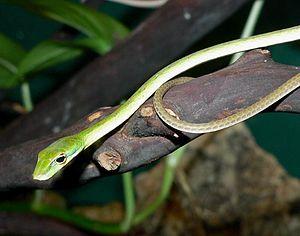
Ahaetulla fronticincta est une espèce de serpents de la famille des Colubridae.